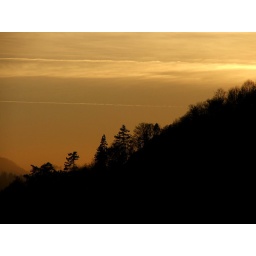
Sunset as seen from a hill in the picturesque village of Bran, home of the legendary Dracula castle.